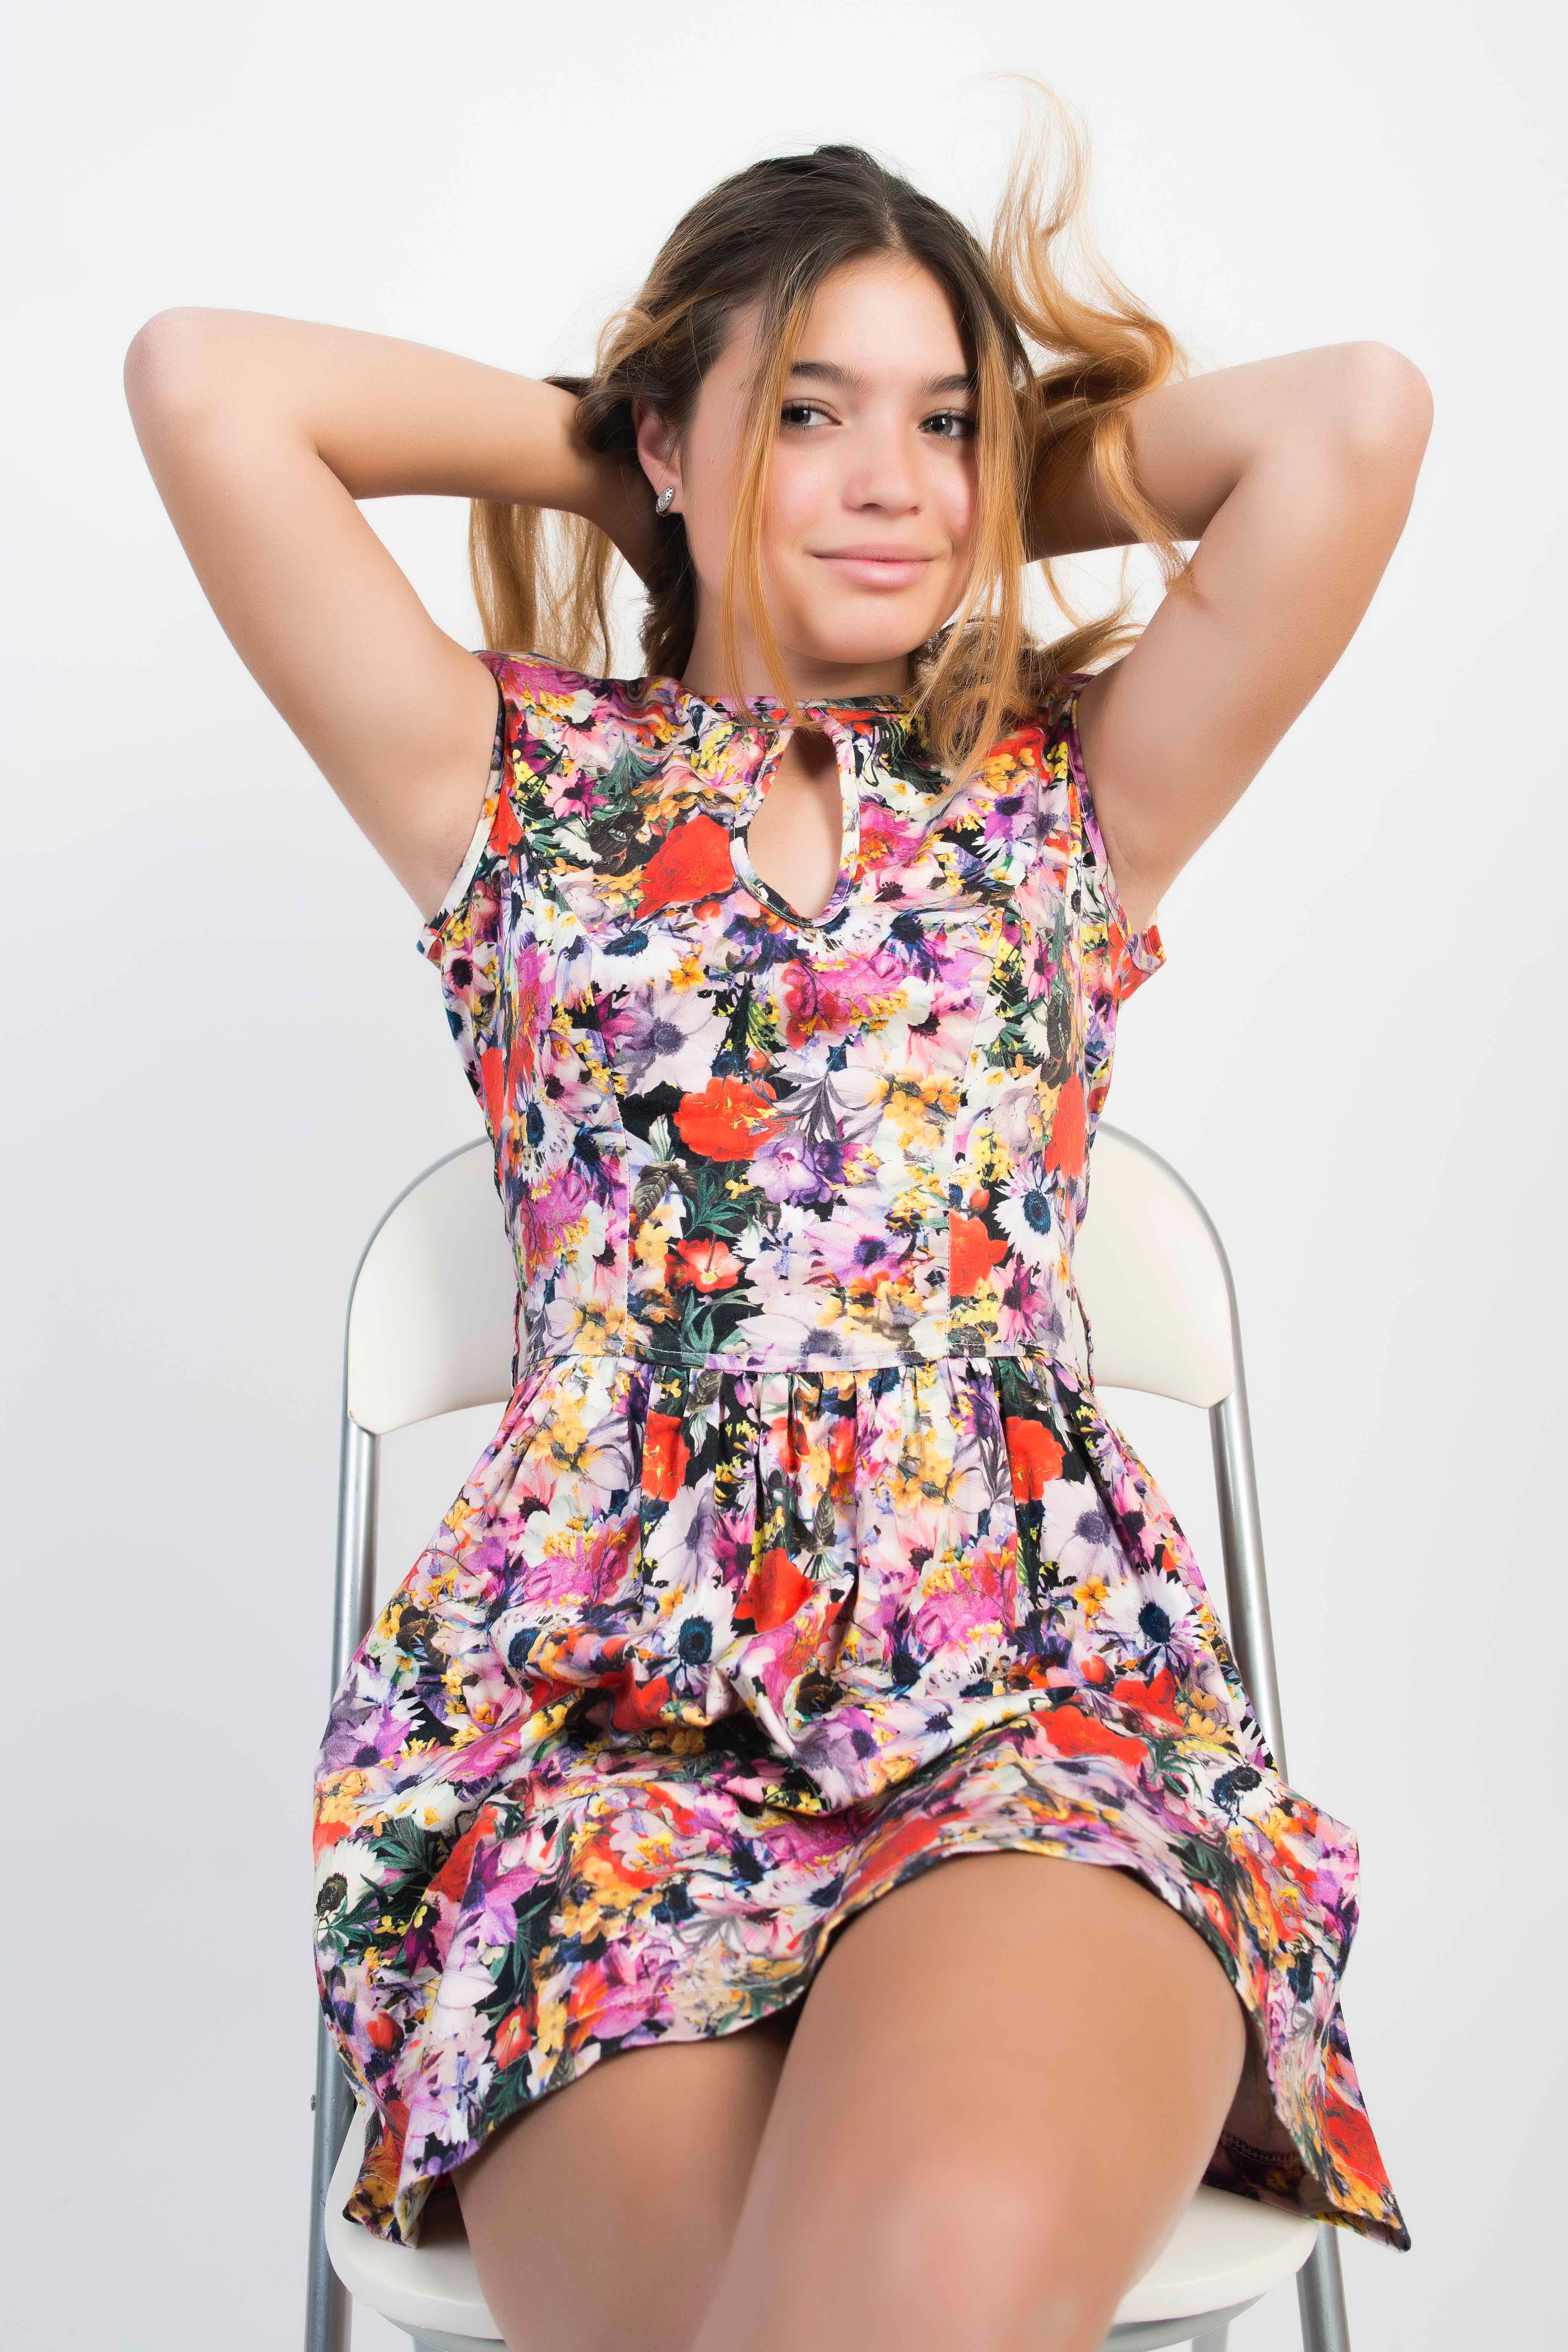
fashion model, clothing, thigh, leg, dress, model, human leg, shoulder, waist, gravure idol, muscle, photo shoot, neck, photography, abdomen, japanese idol, long hair, trunk